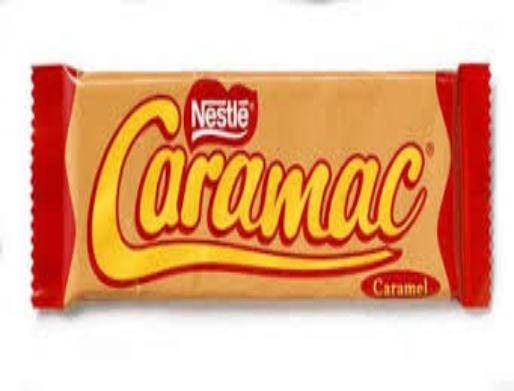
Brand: Caramac
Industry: Food